Natural Park of Marguareis

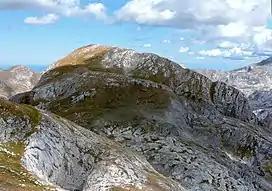
"Cima delle Saline" as seen from Pian Ballaur

The park covers a wide area of the piedmontese side of the Ligurian Alps. Its territory is known as "Piccole Dolomiti" ("Small Dolomites"), and underground there is a very large complex of karstic caves. Among the summits totally or partially belonging to the park can be cited,